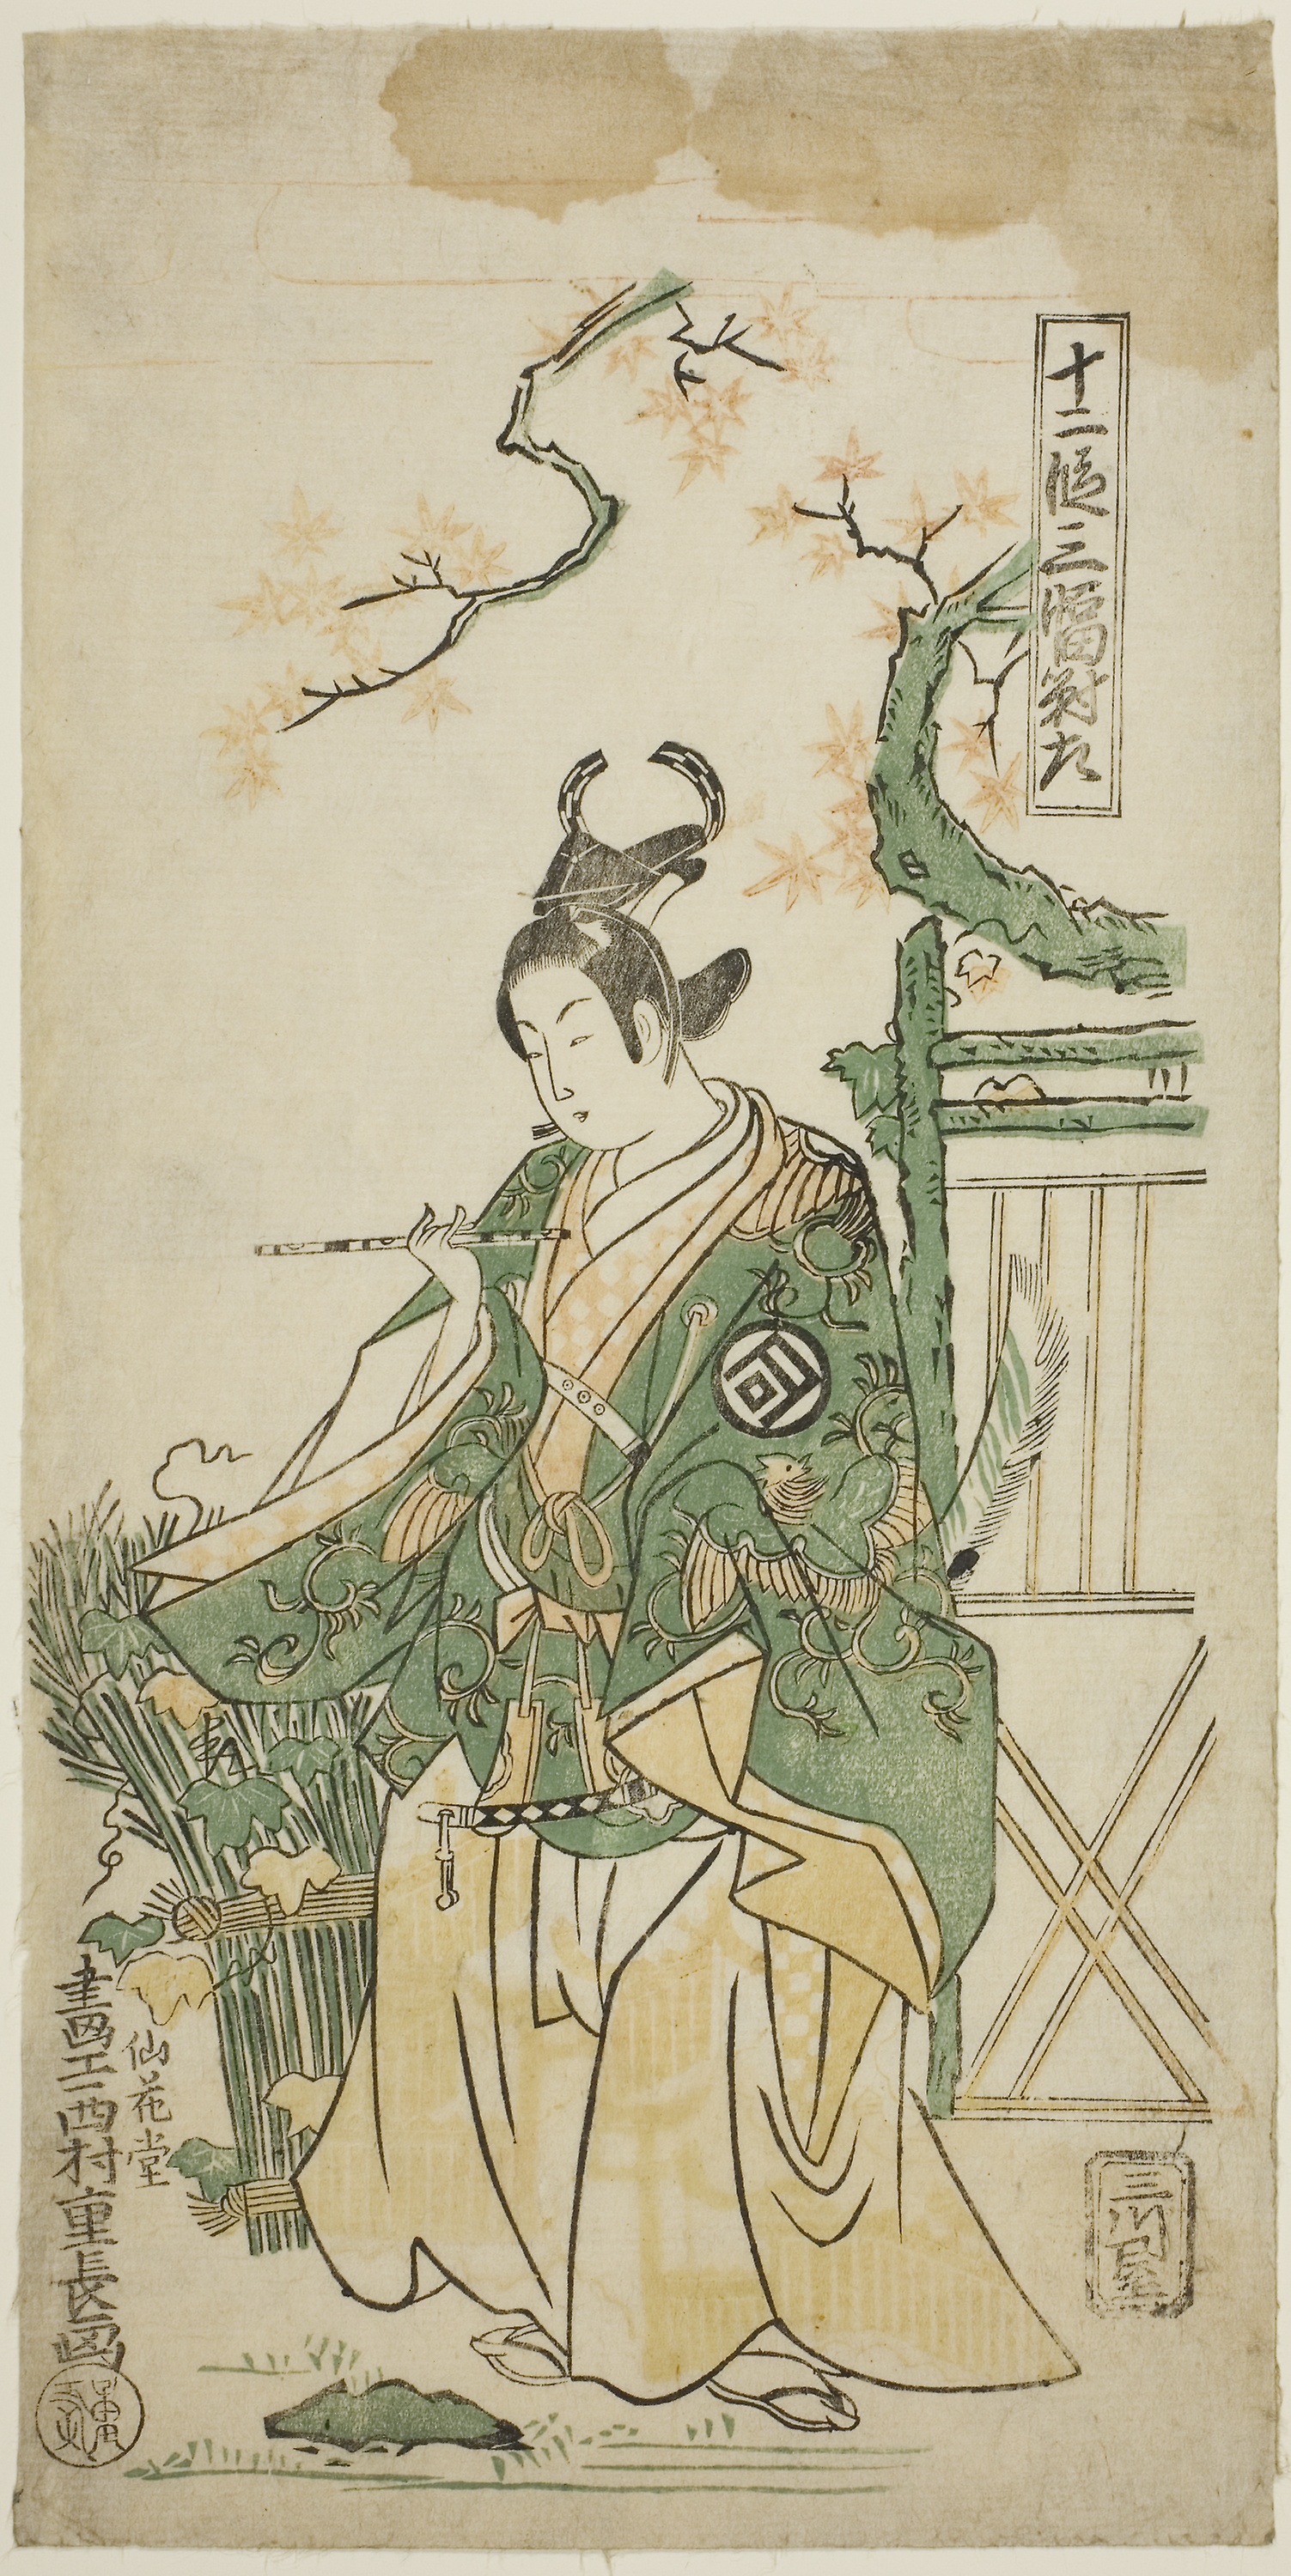
art, illustration, drawing, painting, costume design, plant, fictional character, mythology